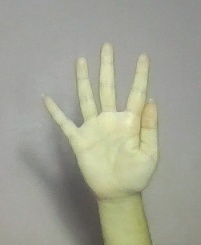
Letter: sheen